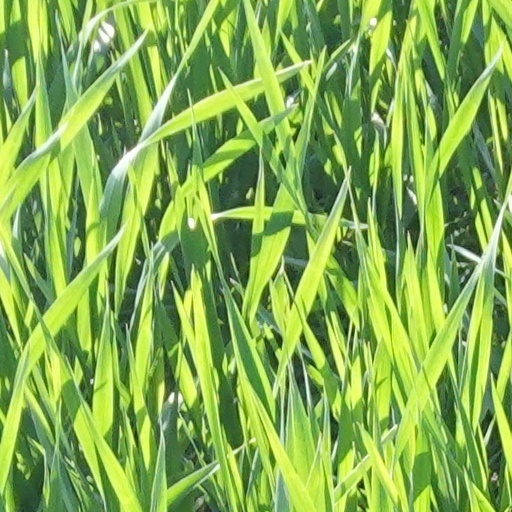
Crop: wheat